Seinäjoki Library

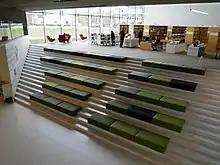
Interior of the new "Apila" building, opened in 2012

Designed by JKMM Architects and opened in 2012, the new central library building "Apila" ('Clover') expanded the library's limited capacity and facilities considerably.